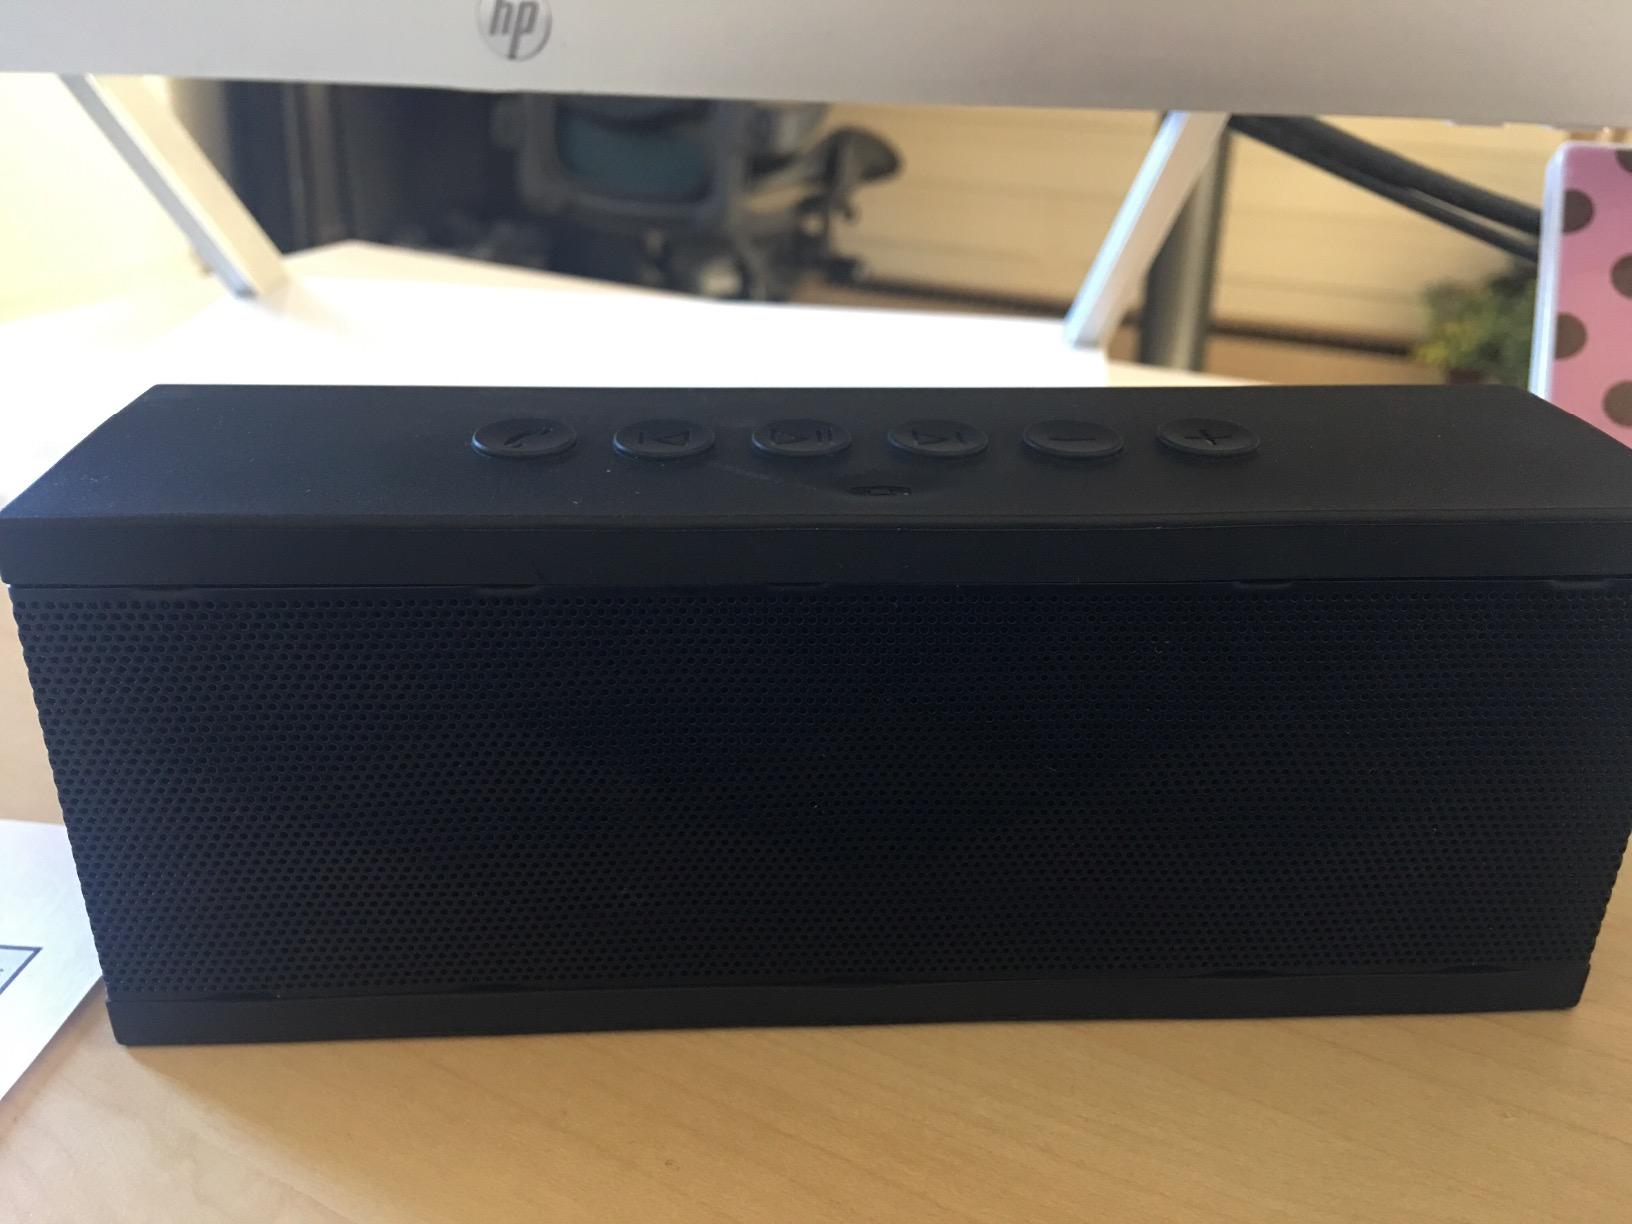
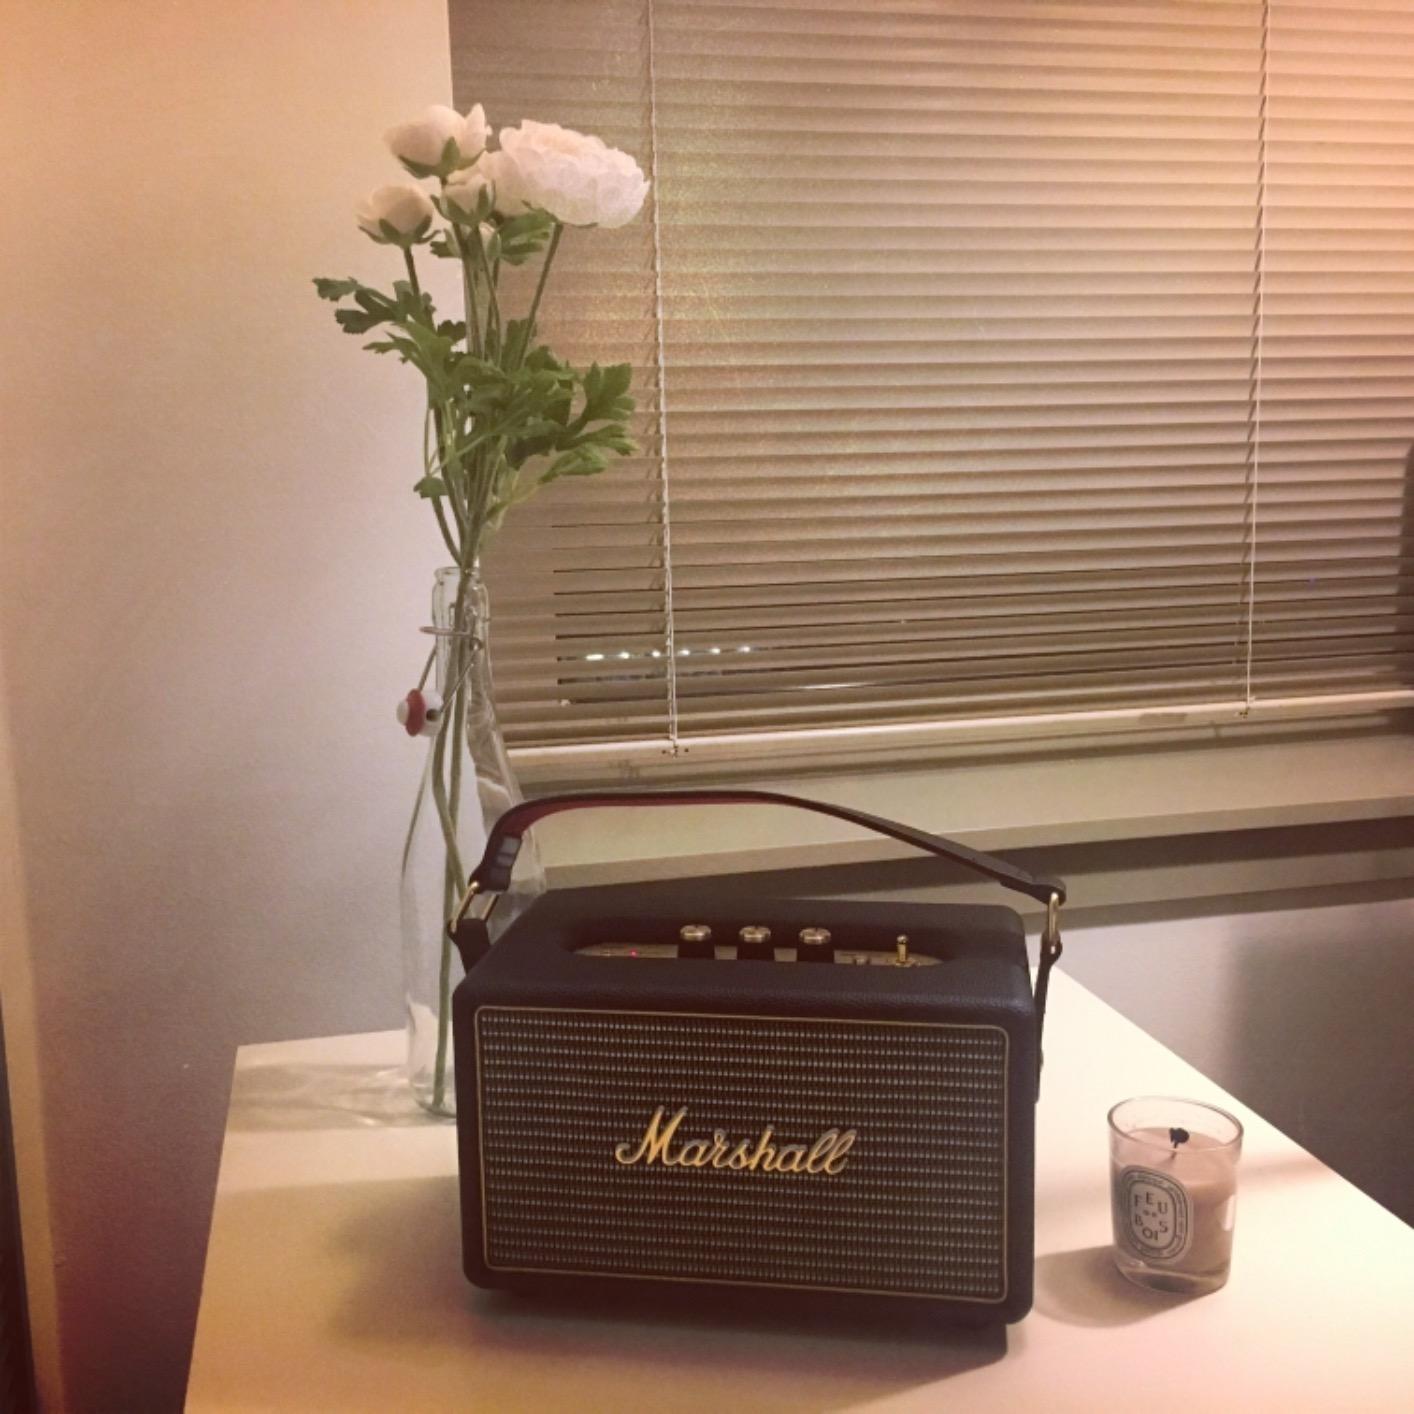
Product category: speaker
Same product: no